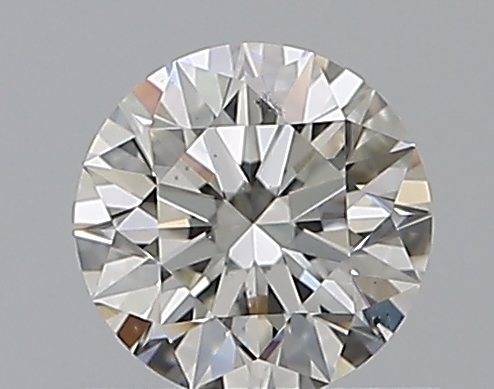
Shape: round
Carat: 0.51
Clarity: SI1
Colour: I
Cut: EX
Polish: EX
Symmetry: EX
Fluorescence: F
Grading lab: GIA
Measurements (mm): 5.09 x 5.11 x 3.18